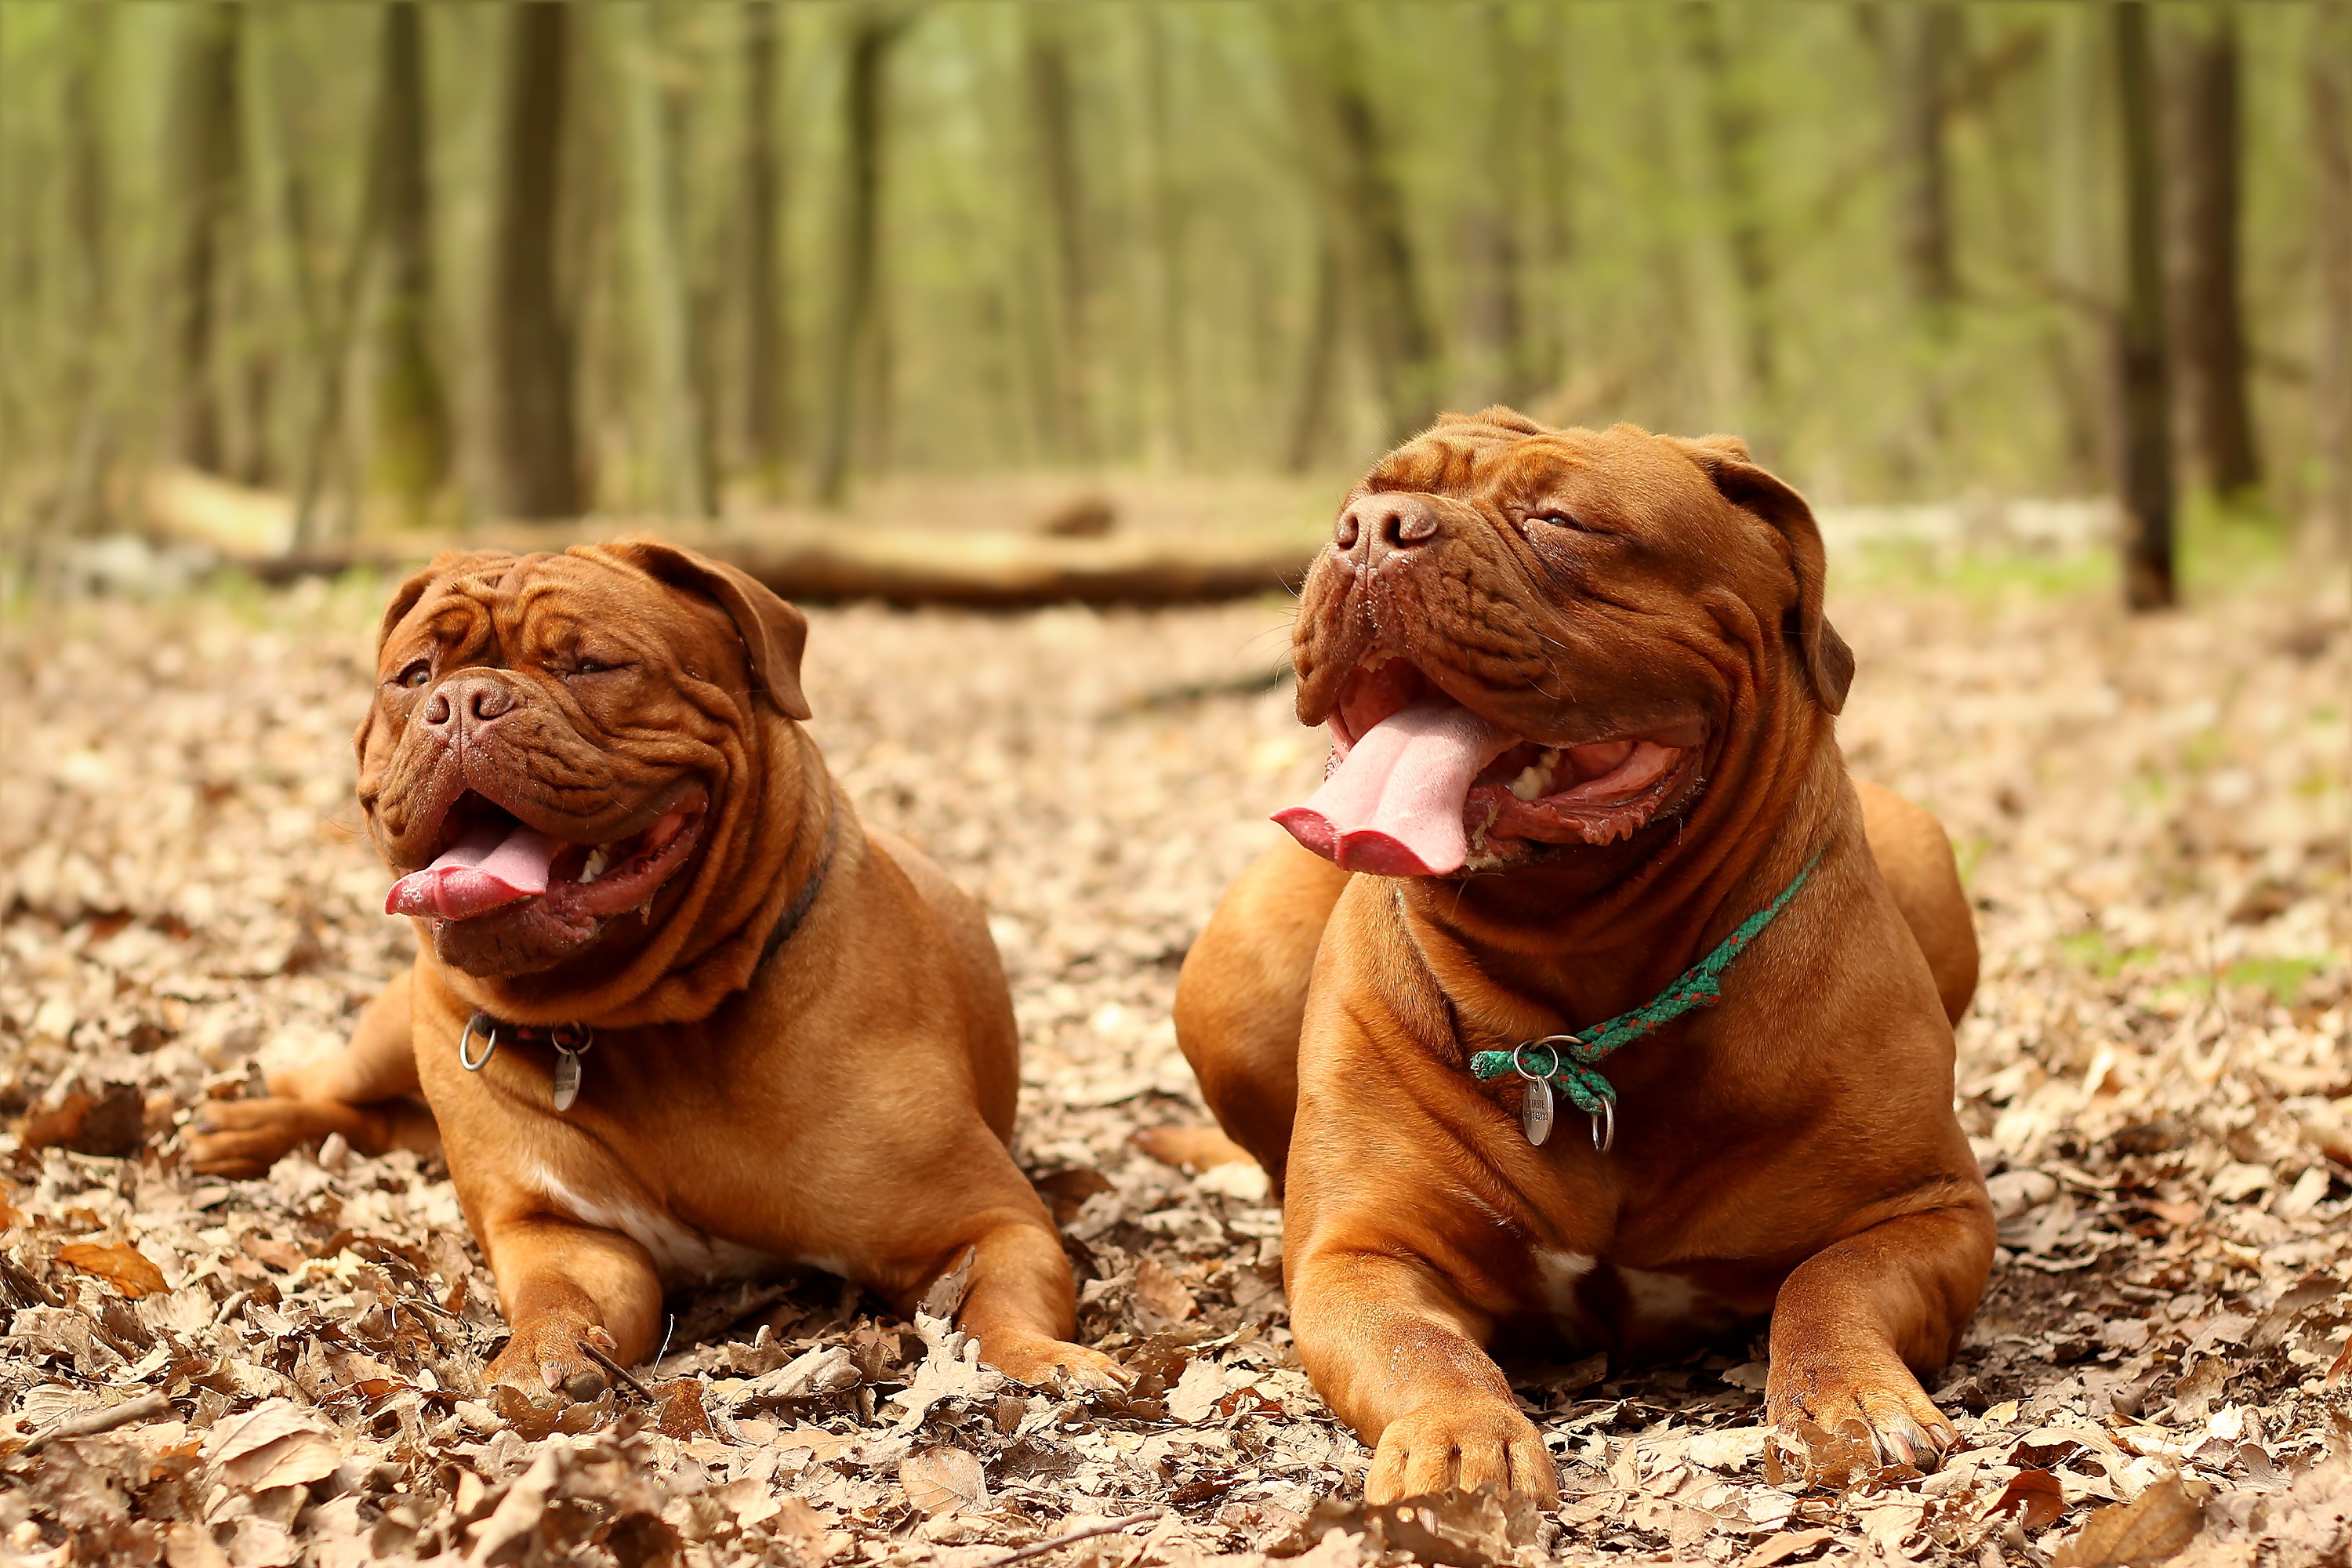
nature, forest, dog, mammal, vertebrate, large, dog breed, dogue de bordeaux, dog de bordeaux, french mastiff, moloss, dog like mammal